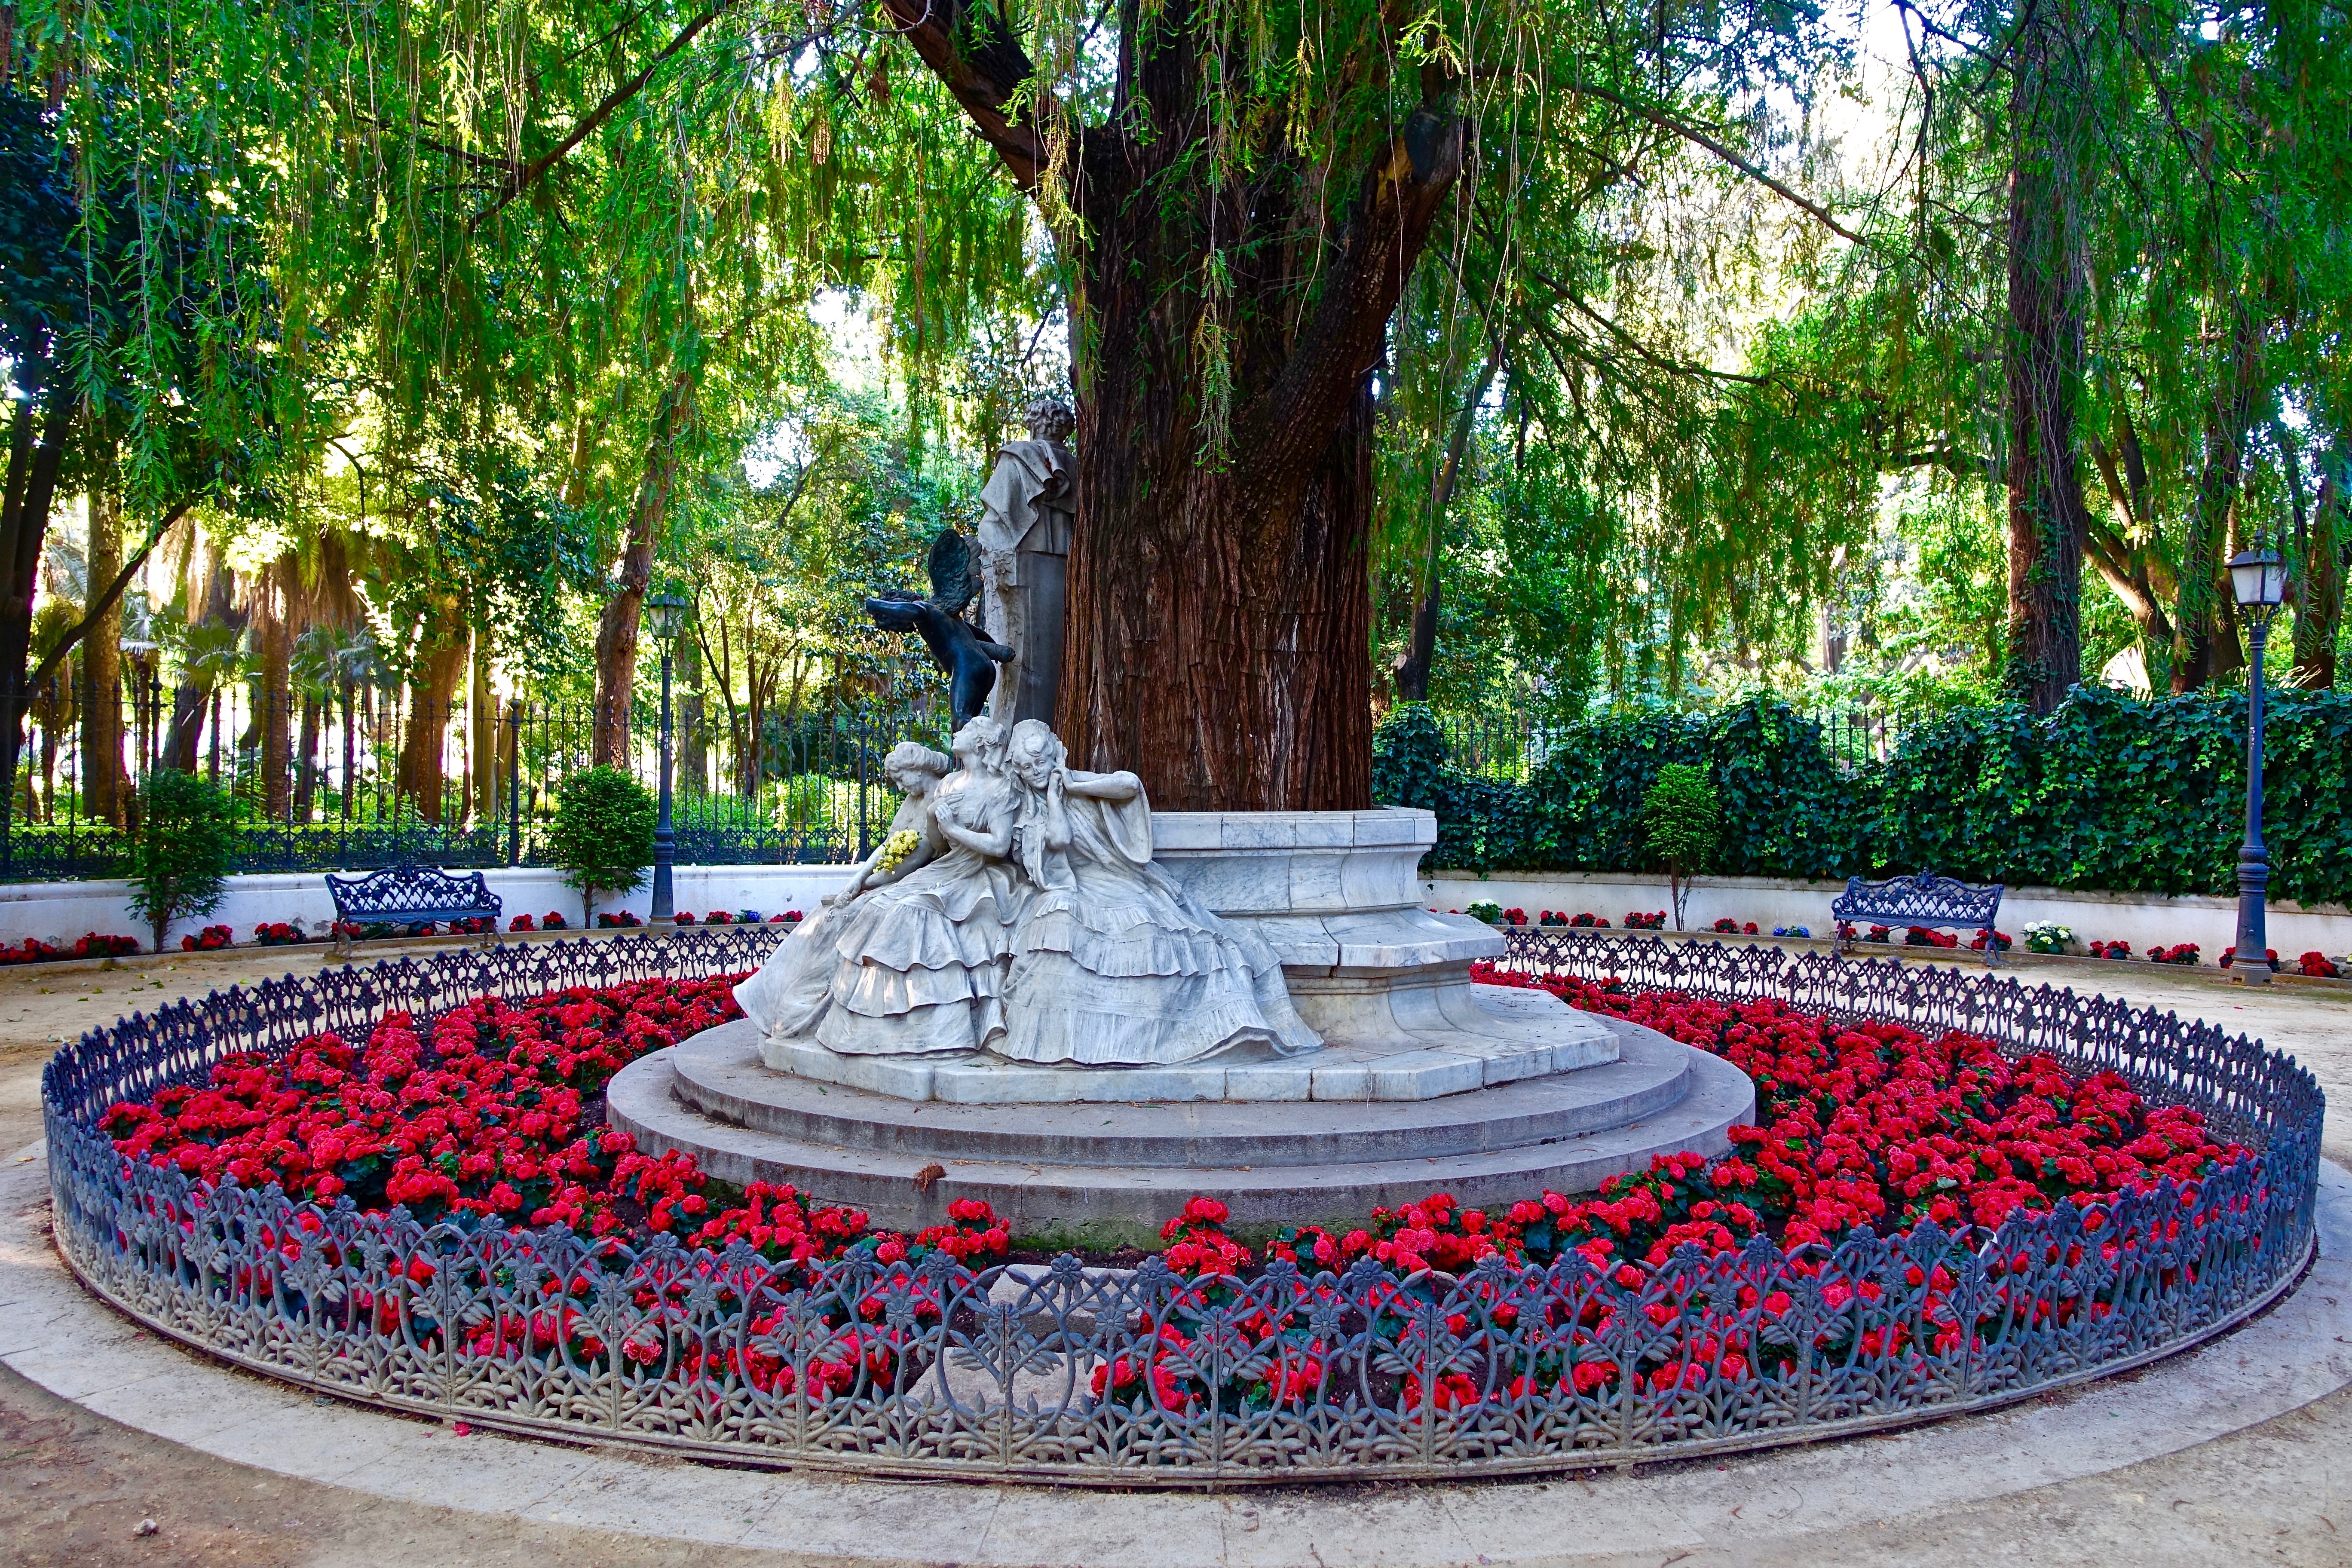
nature, monument, red, color, plaza, blooming, colorful, garden, flora, botanical, plants, flowers, memorial, display, gardening, vivid, blossoms, fountain, town square, flowerbed, water feature